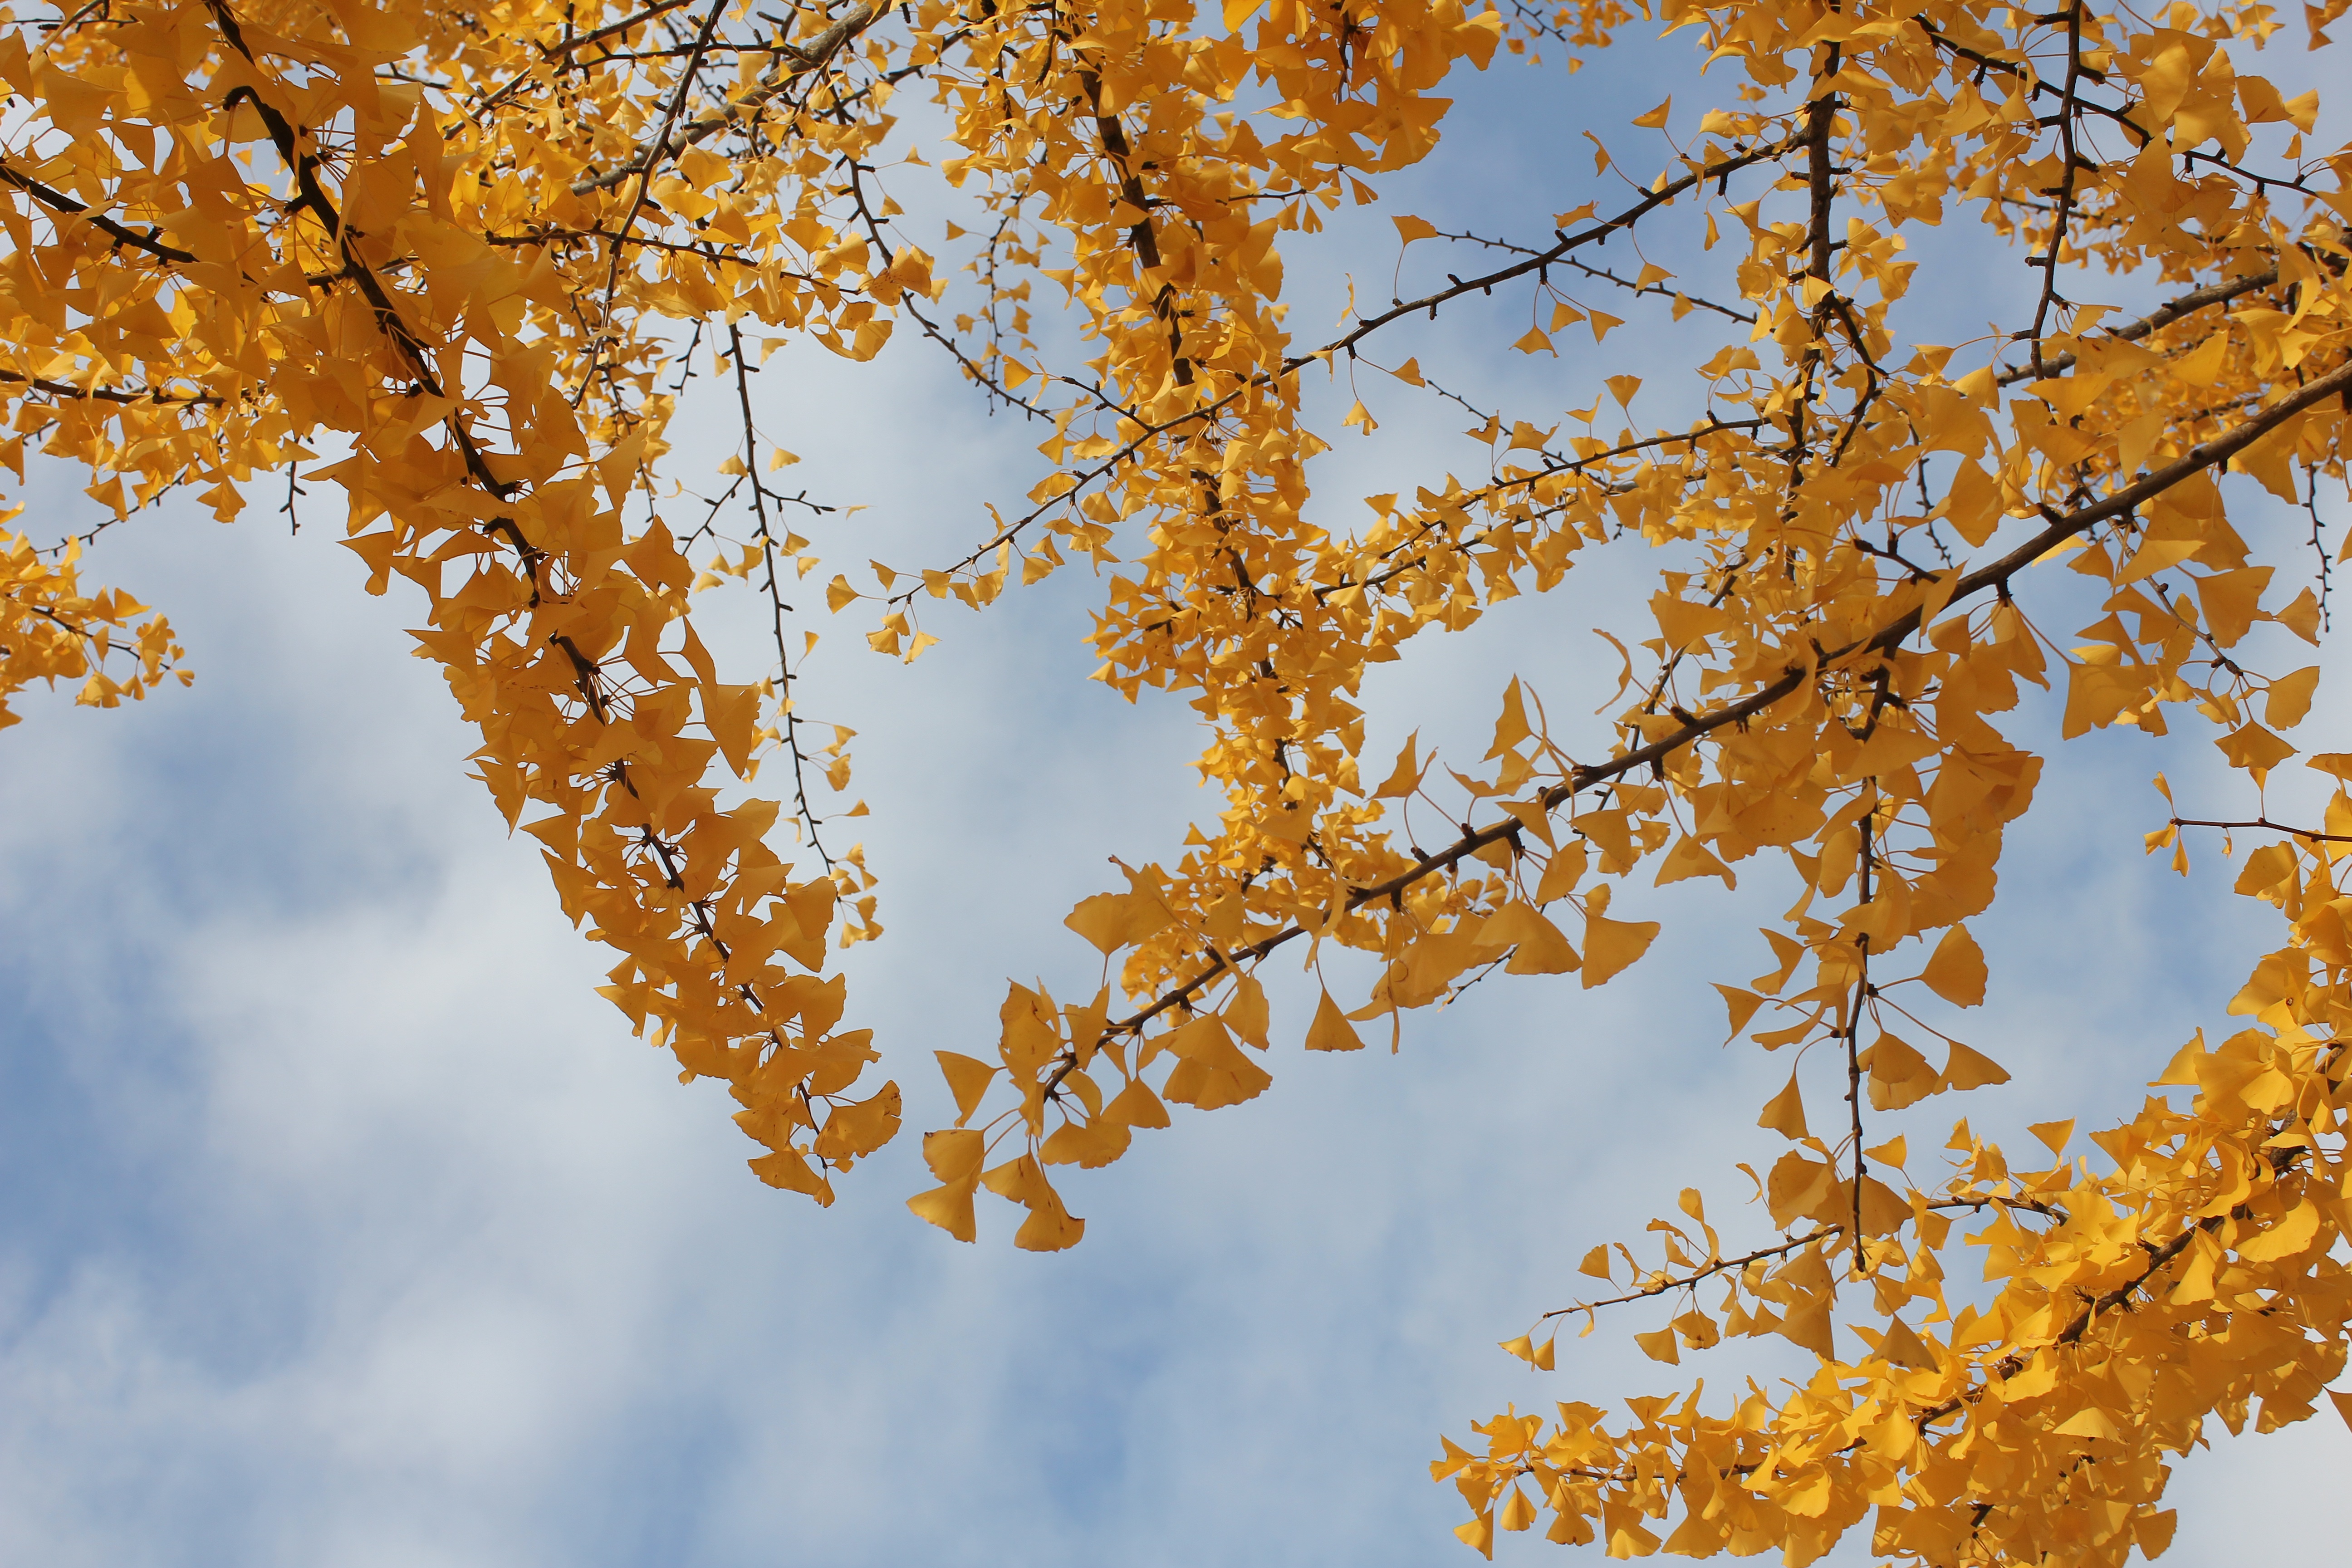
tree, branch, blossom, plant, sky, wood, sunlight, leaf, flower, autumn, yellow, season, twig, ginkgo, flowering plant, maidenhair tree, woody plant, land plant